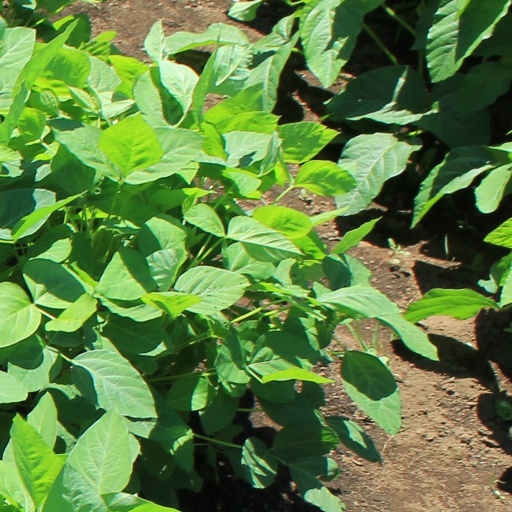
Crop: soybean